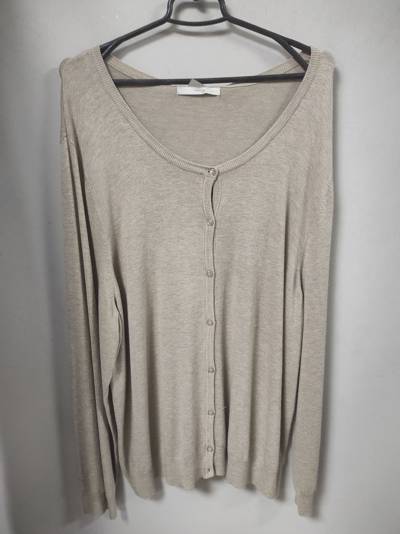
Waste category: clothes